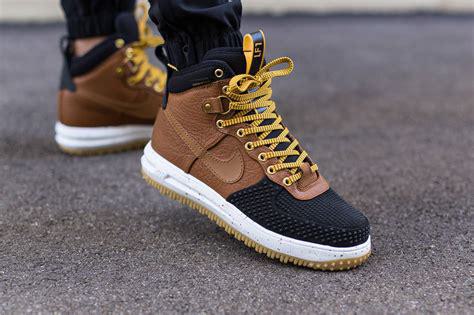
Brand: Nike
Model: Lunar Force 1 Duckboot